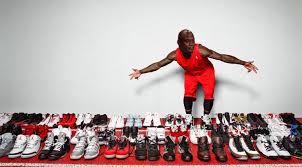
Label: Sneaker